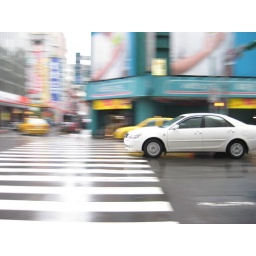
i was aiming to focus on the taxi, but this drab white car drove in front. eh, whatevs.